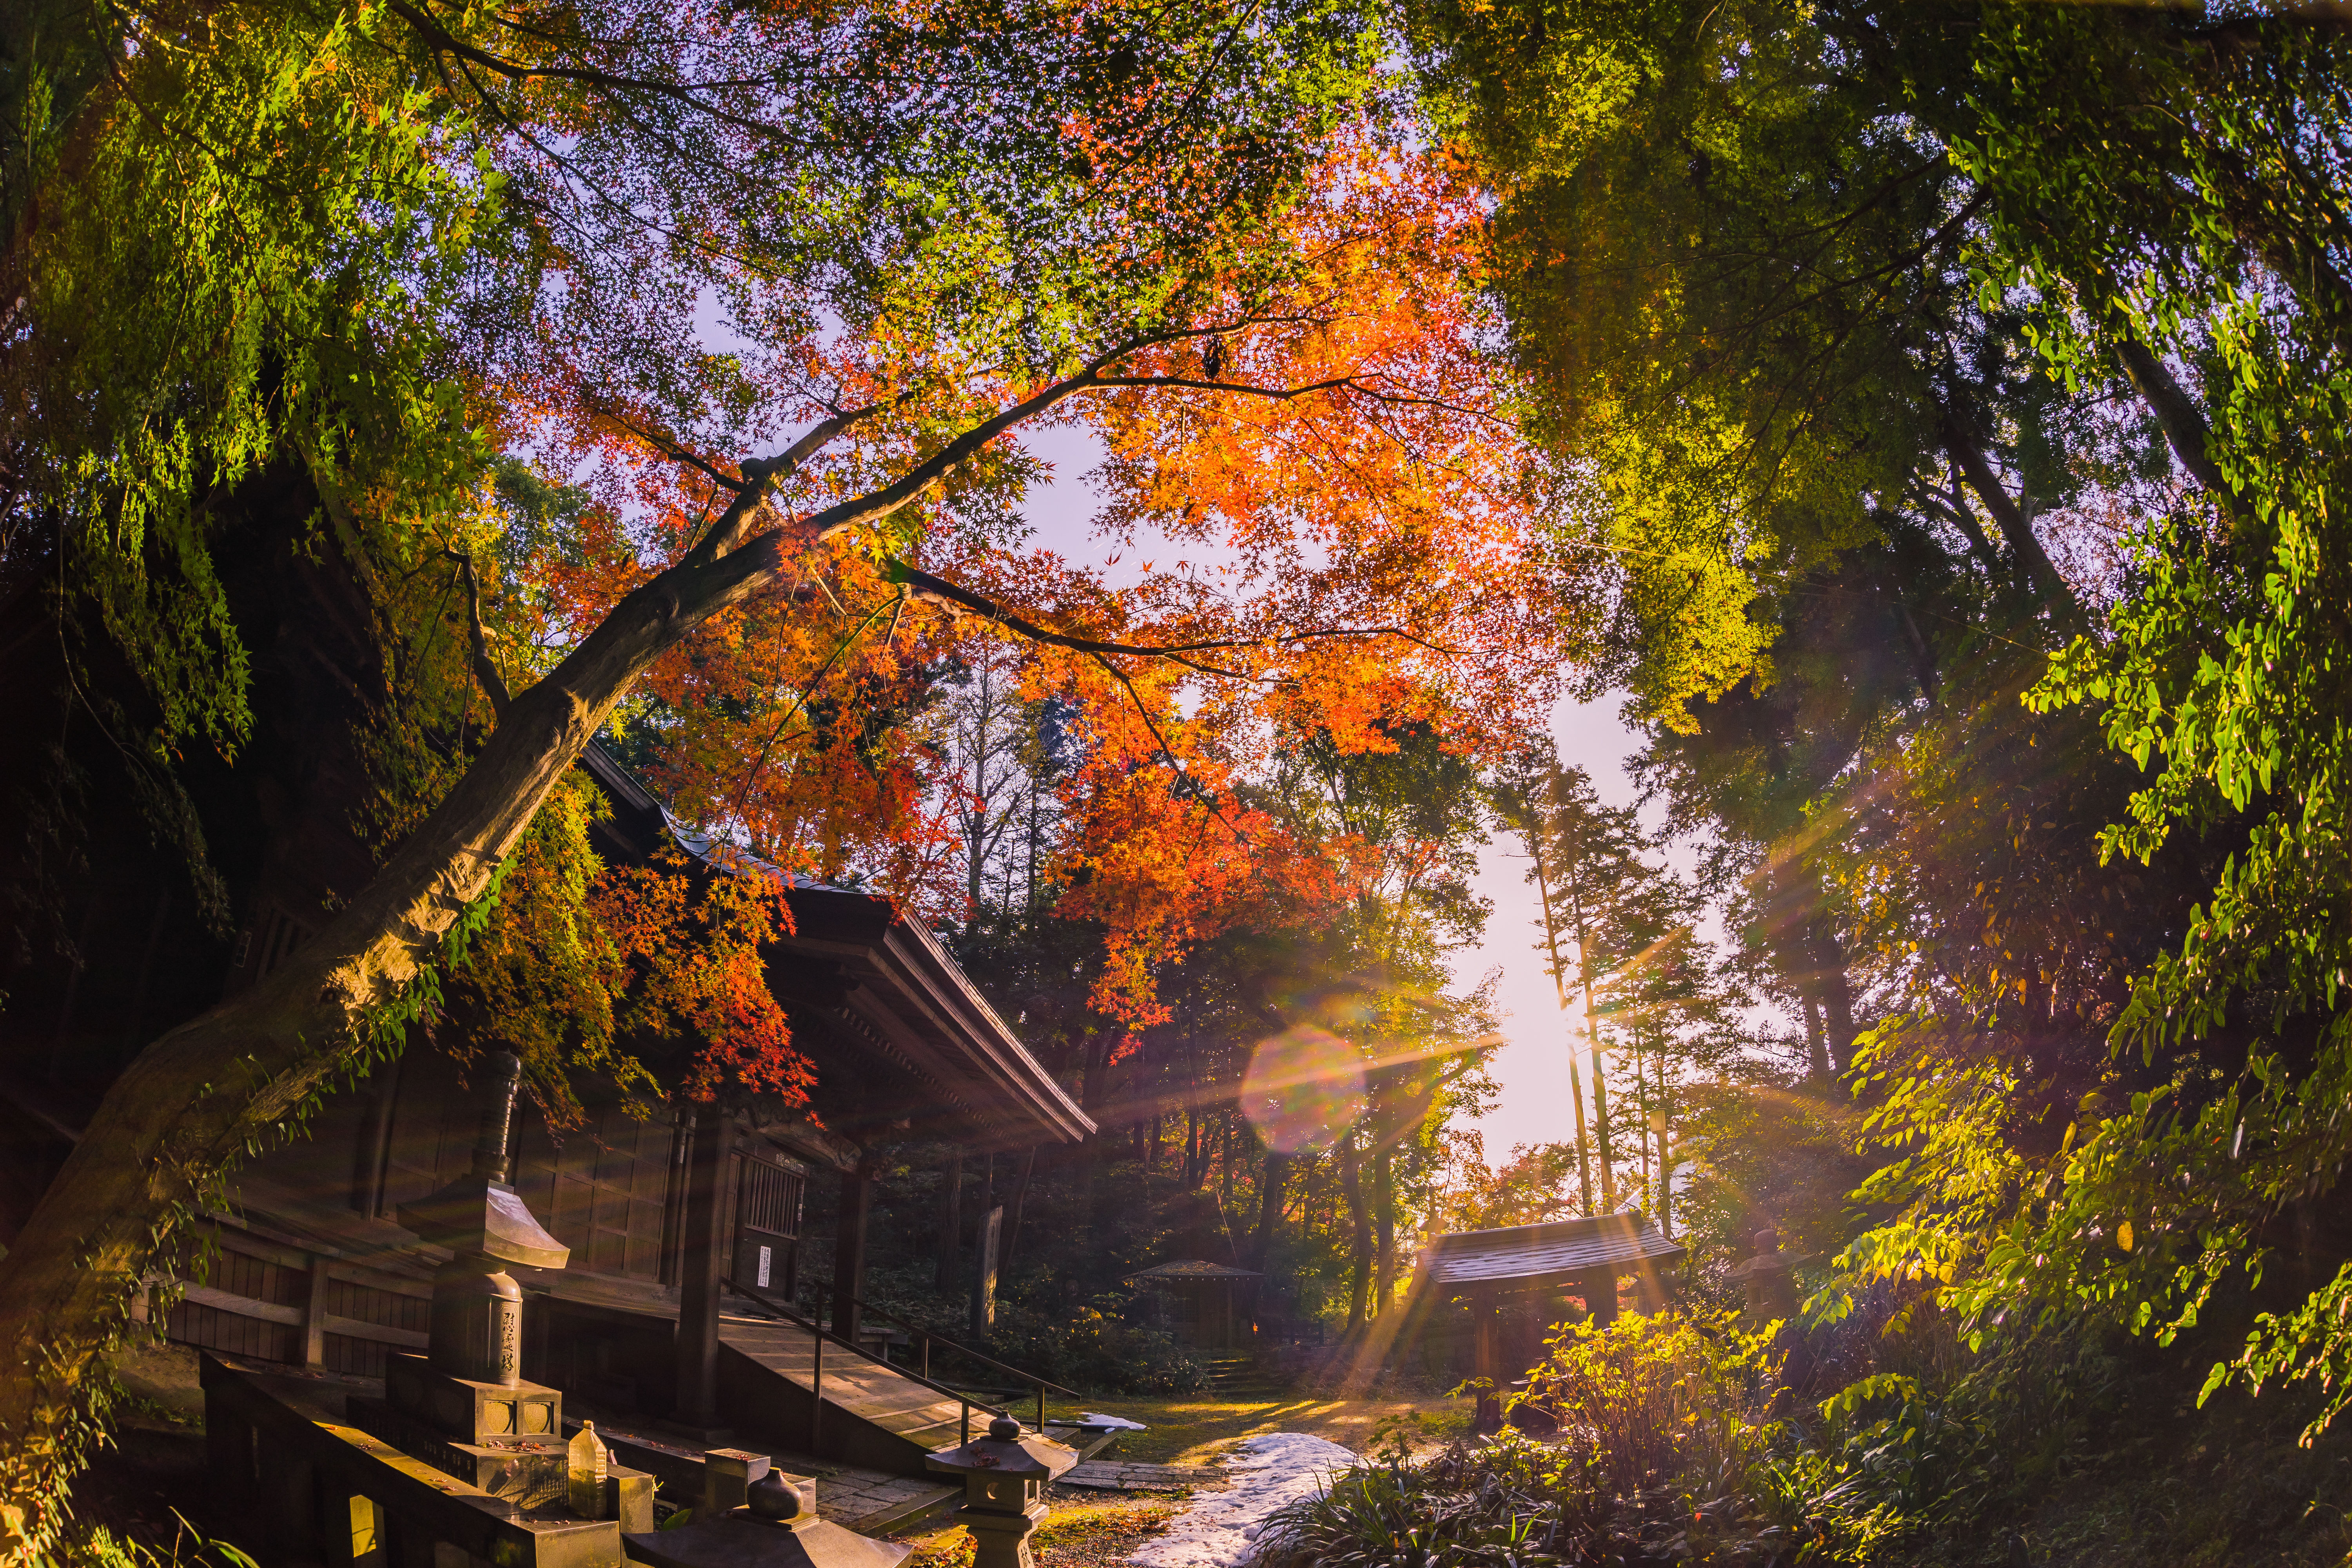
tree, nature, forest, branch, plant, sunlight, morning, leaf, flower, reflection, autumn, botany, japan, season, sunny, cool image, fisheye, woodland, i, kawasaki, ilce7m2, ozenjitemple, sunlay, sunnymorning, sunnyautumnday, woody plant